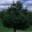
Label: pine_tree